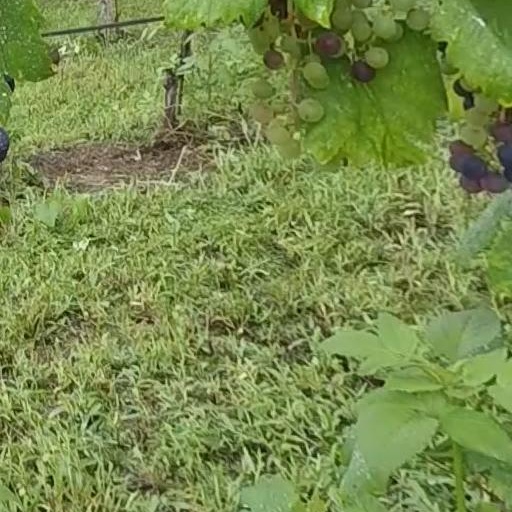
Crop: grape